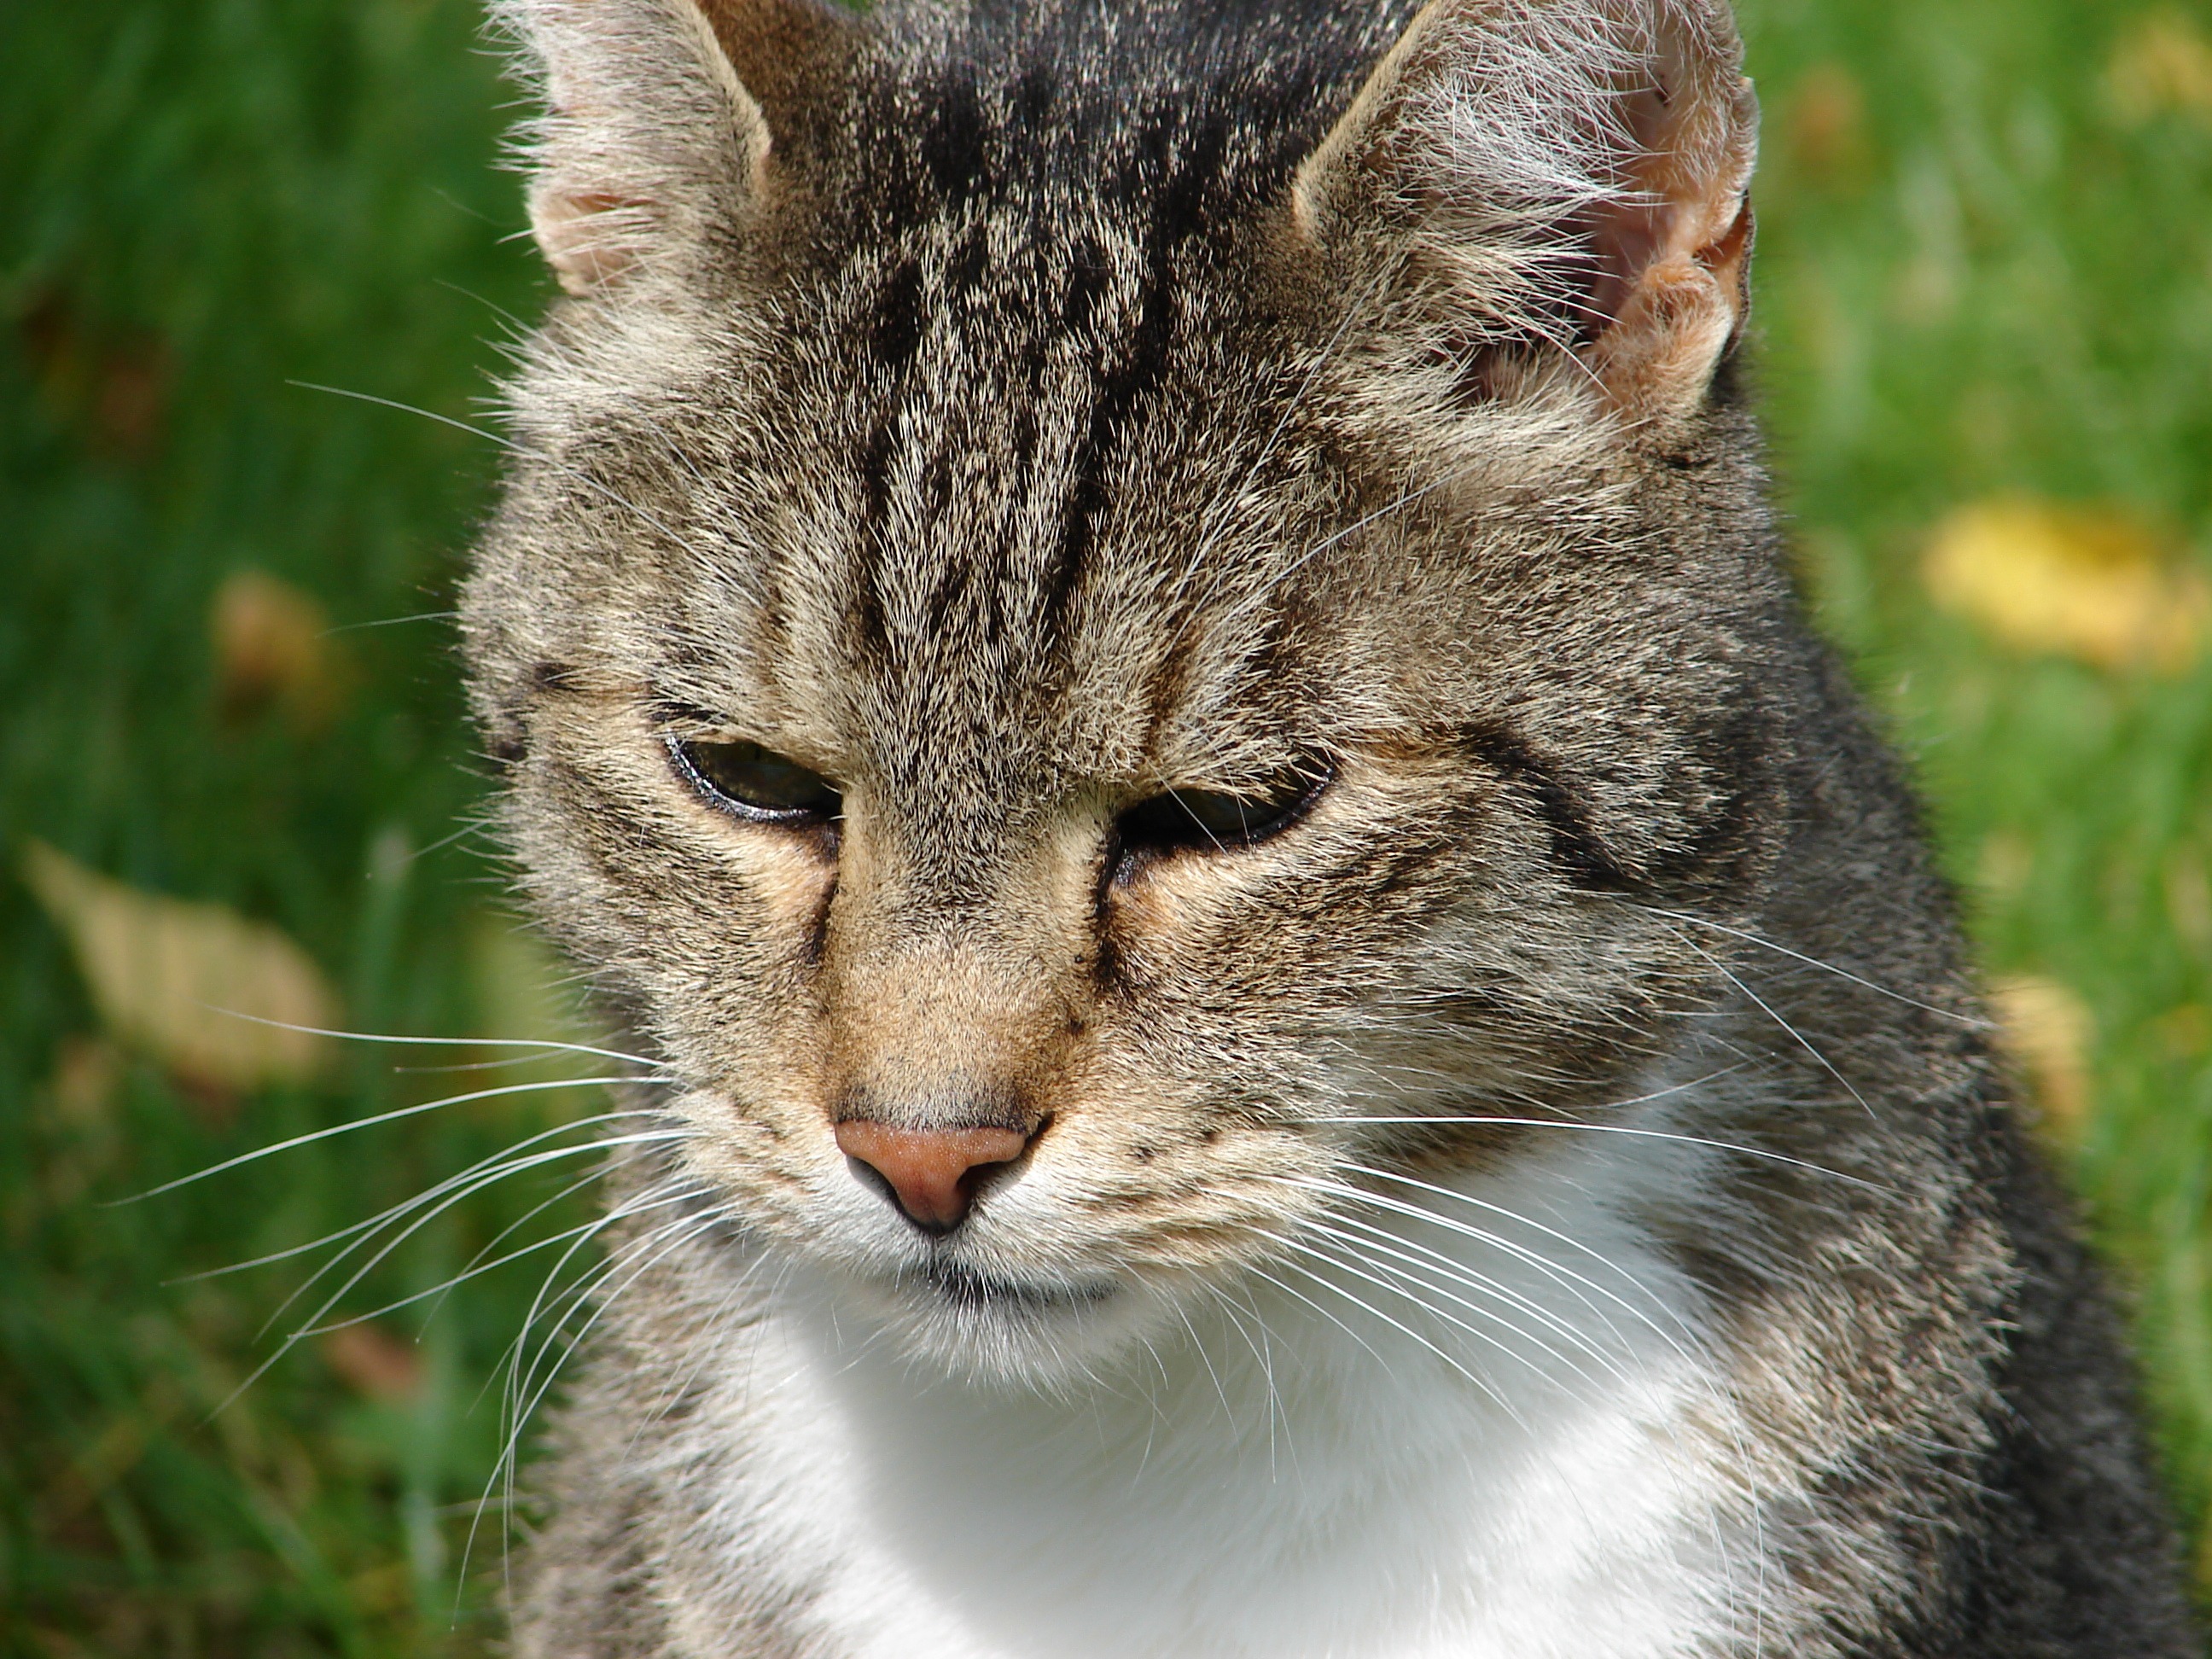
grass, wildlife, portrait, cat, mammal, fauna, close up, nose, whiskers, snout, animals, vertebrate, puma, tabby cat, european shorthair, wild cat, small to medium sized cats, cat like mammal, domestic short haired cat, pixie bob, rusty spotted cat